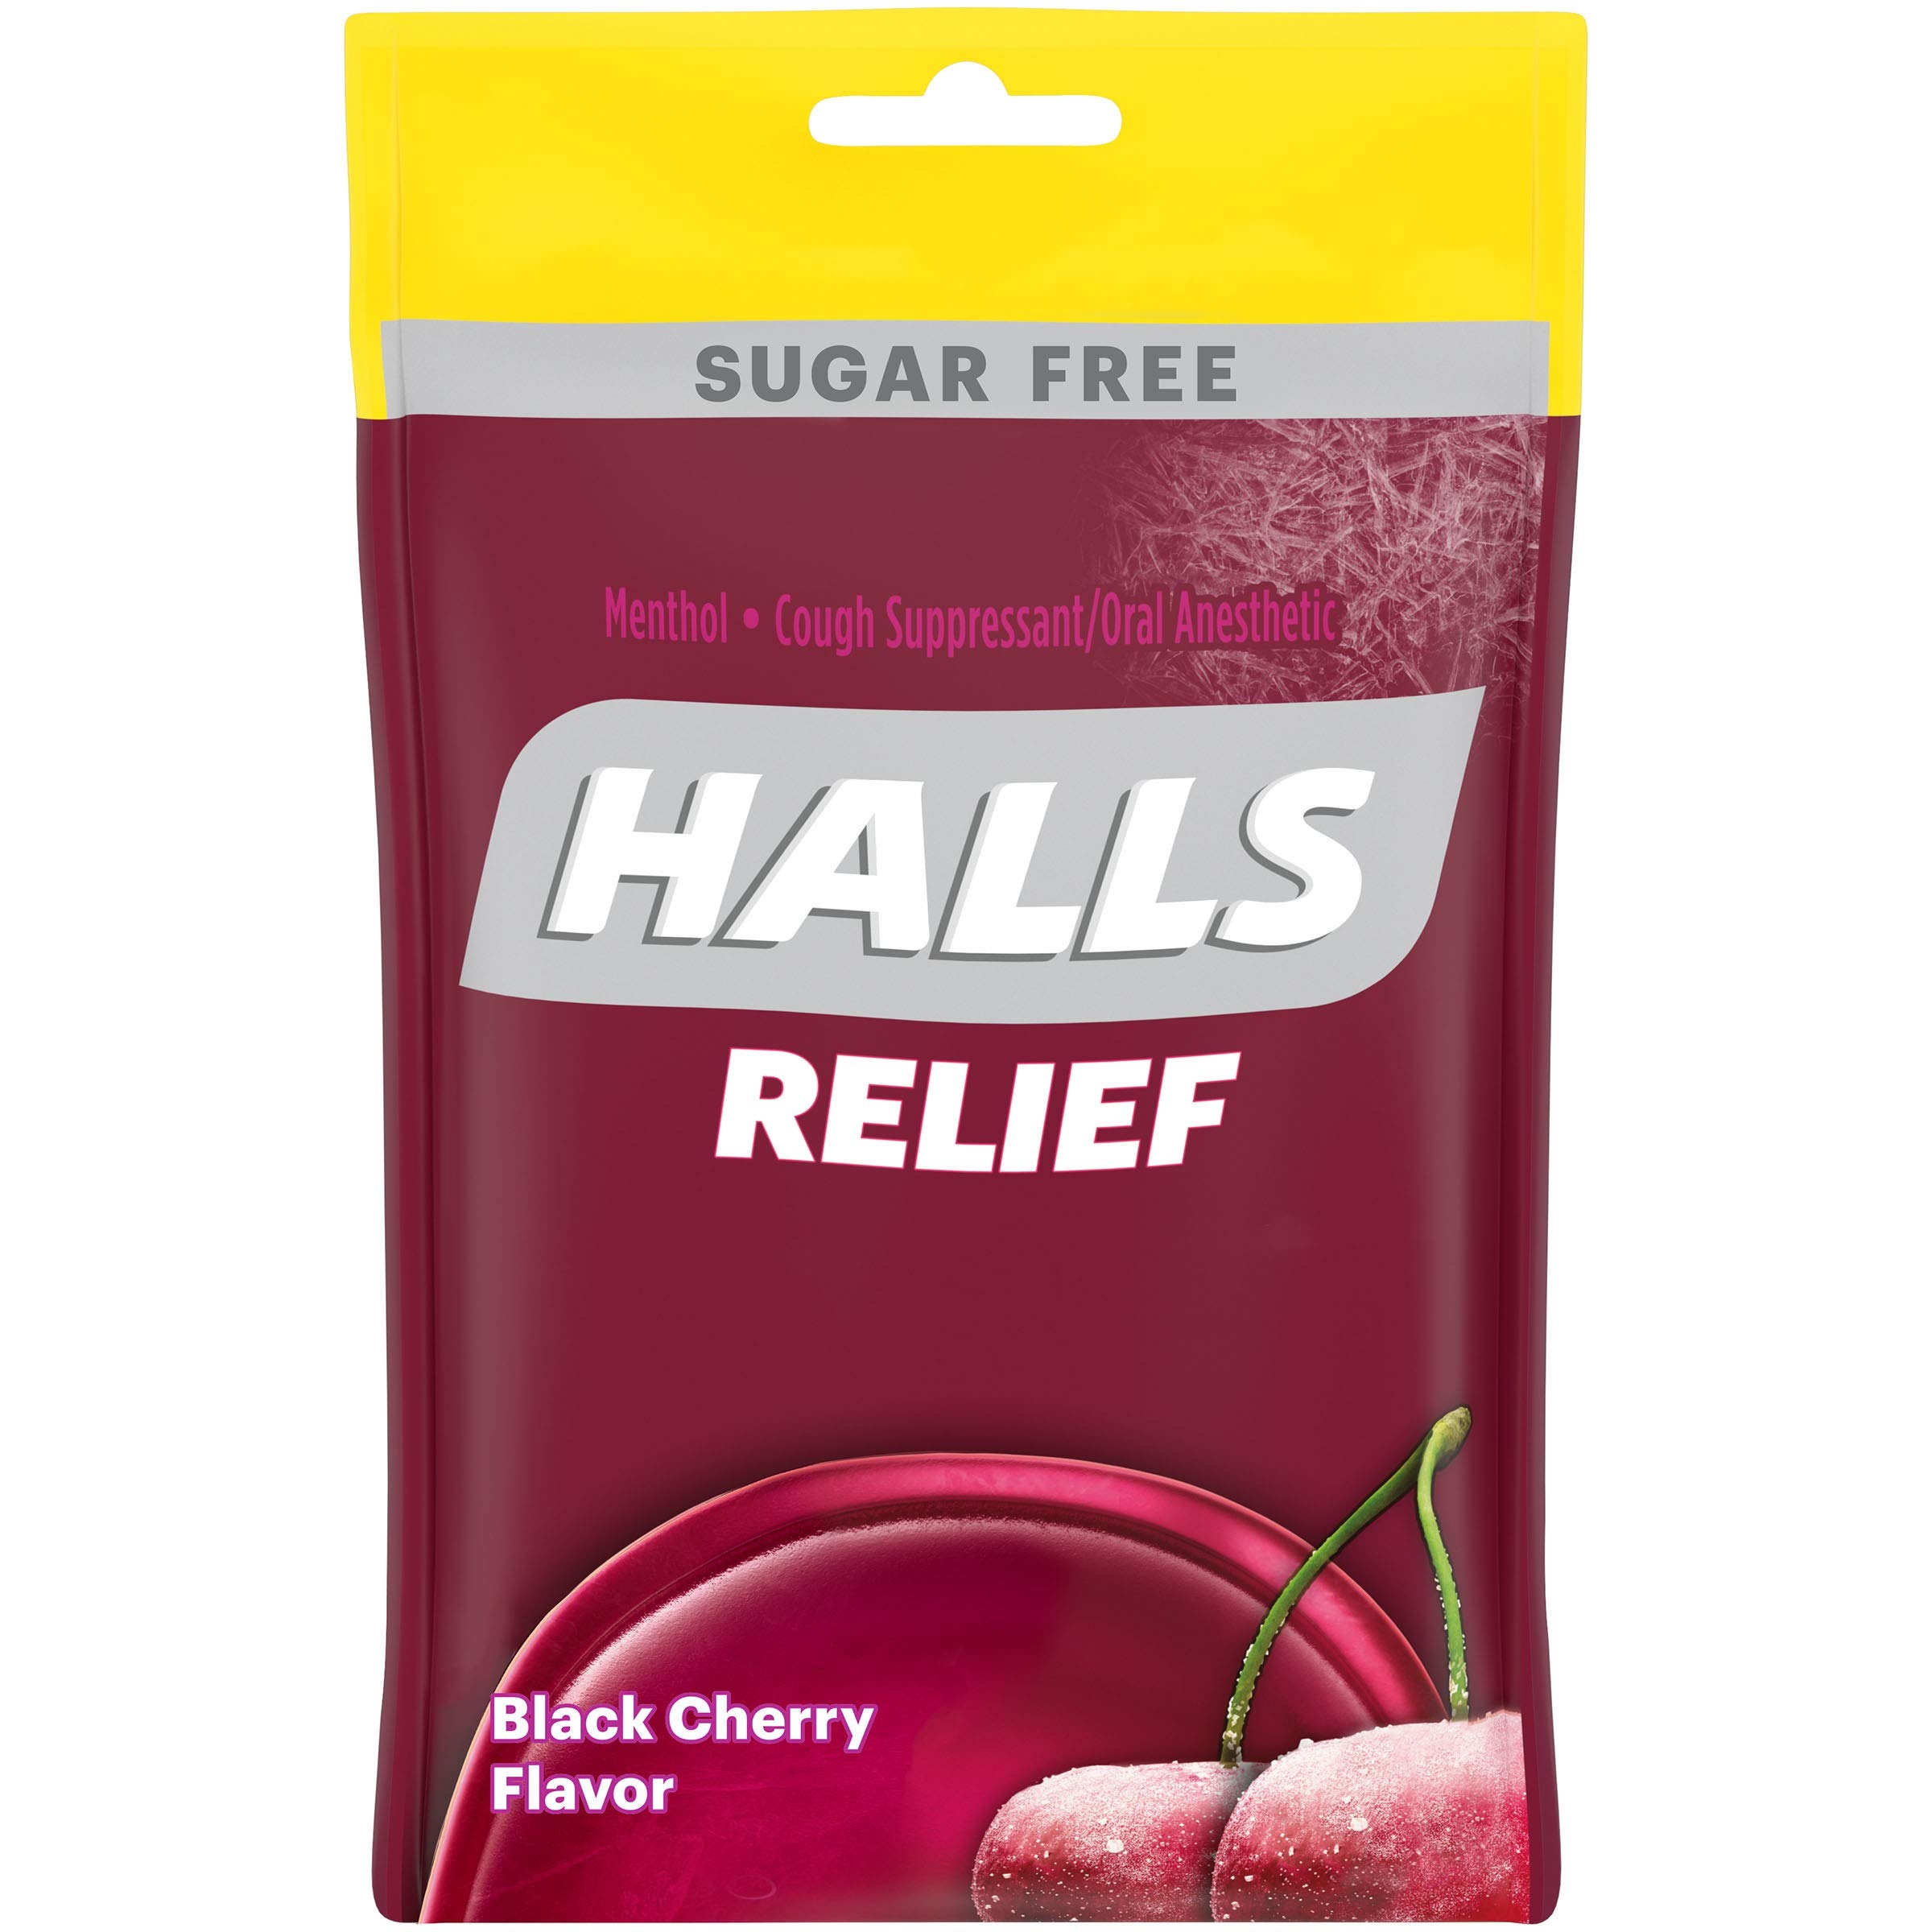
Item Name: HALLS Relief Sugar Free Black Cherry Flavor Cough Drops, 1 Bag (30 Total Drops)
Bullet Point 1: Includes one 30 piece pack of HALLS Sugar Free Black Cherry Cough Drops.
Bullet Point 2: HALLS fights coughs and soothes sore throats.
Bullet Point 3: Enjoy the mouthwatering sugar free Black Cherry flavor of these drops.
Bullet Point 4: HALLS is available in a range of cooling sensations.
Bullet Point 5: HALLS Sugar Free Cough Drops are formulated for effective relief.
Value: 30.0
Unit: Count

Price: 6.53